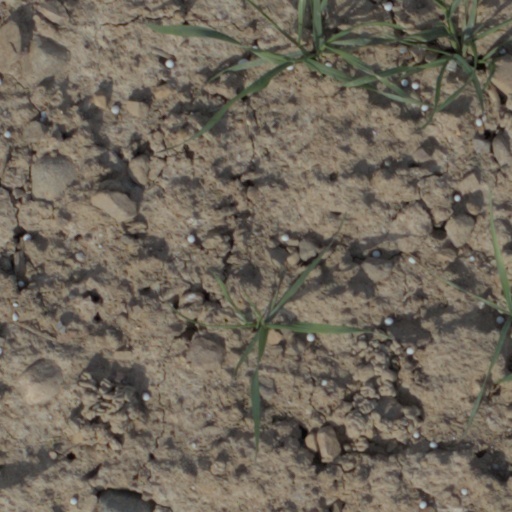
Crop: wheat